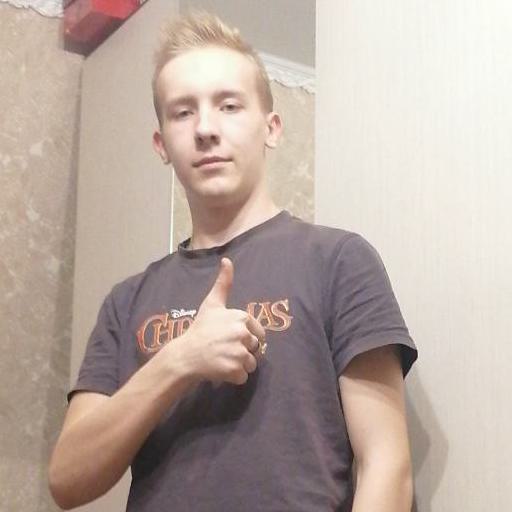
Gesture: like